Ocean Monarch (barque)

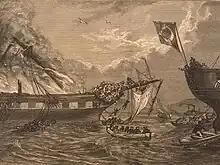
Engraving from the frontispiece of Notable Shipwrecks, by Uncle Hardy, published in London, 1879, showing the stern of the "Dom Afonso", right

Two other vessels in the area, came immediately to the ships aid, they were the yacht "Queen of the Ocean", captained by Mr. Thomas Littledale; and the Brazilian frigate "Dom Afonso", captained by Joaquim Marques Lisboa. On board of "Dom Afonso" were Prince de Joinville, Duke and Duchess of Aumale, a Brazilian Minister, and Admiral John Pascoe Grenfell. The latter one and Captain Lisboa manned two of the four boats lowered from "Dom Afonso" to assist in rescue. Later on the American packet "New World" and the railway steamer "Prince of Wales" joined the rescue. These rescuing vessels launched boats to aid the collection of the survivors. "Dom Afonso" managed to get close enough to "Ocean Monarch" to fasten a rope to her allowing for rapid ferrying of passengers via boats.